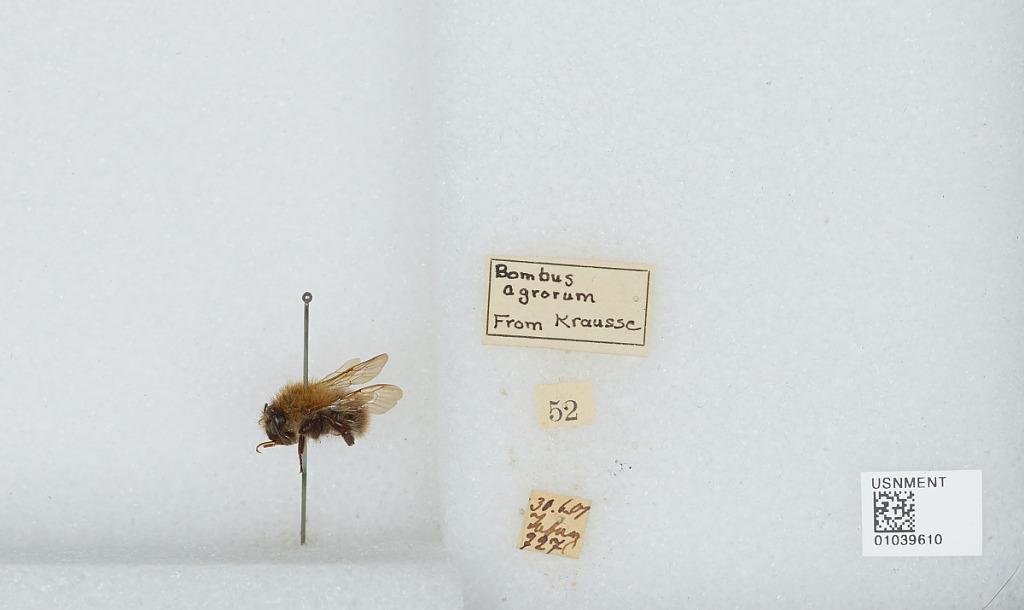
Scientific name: Bombus (Thoracobombus) pascuorum (Scopoli)
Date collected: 1970-2-2